European dark bee

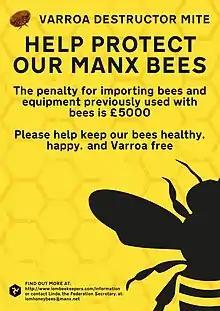
Poster produced by the Isle of Man Beekeepers Federation.

The "A. m. mellifera" had become established from the Urals to northwestern Europe by the 1800s until the introduction of other bee subspecies, considered more suited to modern beekeeping, such as the "A. m. carnica" or the Buckfast bee, a breed of bee whose ancestry originally included the remnants of the old British black bee (a strain or phenotype of "A. m. mellifera"), which became extinct due to the "Isle of Wight Disease".